Bulgarian Exarchate

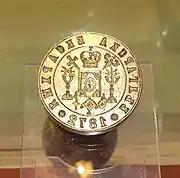
Seal of Bulgarian-Exarchate, 1872

Exarch Antim I was discharged by the Ottoman government immediately after the outbreak of the Russo-Turkish War (1877–1878) on April 24, 1877, and was sent into exile in Ankara. Under the guidance of his successor, Joseph I, the Exarchate managed to develop and considerably extend its church and school network in the Bulgarian Principality, Eastern Rumelia, Macedonia and the Adrianople Vilayet. In 1879, the Tarnovo Constitution formally established the Bulgarian Orthodox Church as the national religion of the nation. On the eve of the Balkan Wars in 1912, in the Ottoman Macedonian vilayets and the Adrianople Vilayet alone, the Bulgarian Exarchate had seven dioceses with prelates and eight more with acting chairmen in charge and 38 vicariates, 1,218 parishes and 1,310 parish priests, 1331 churches, 73 monasteries and 234 chapels, as well as 1,373 schools with 2,266 teachers and 78,854 pupils. Almost all of the schoolmasters had been born in Macedonia and Adrianople Thrace.